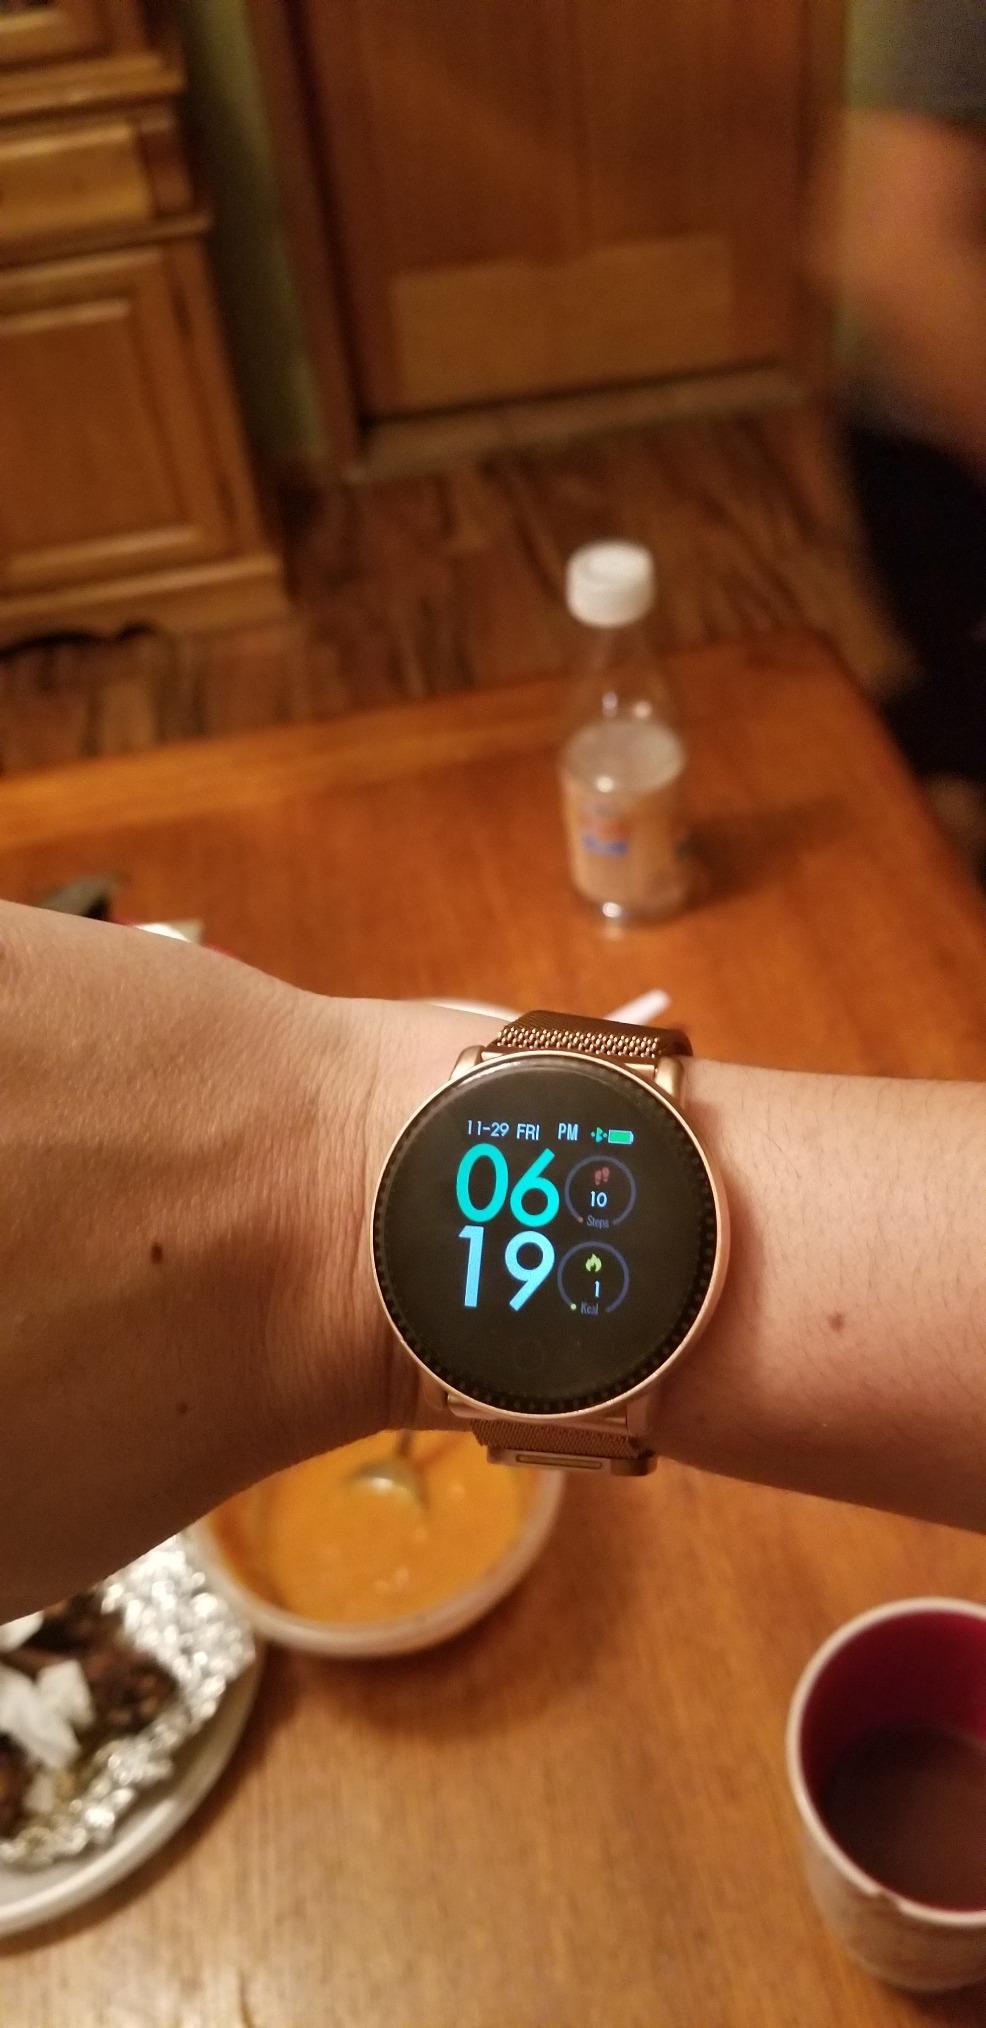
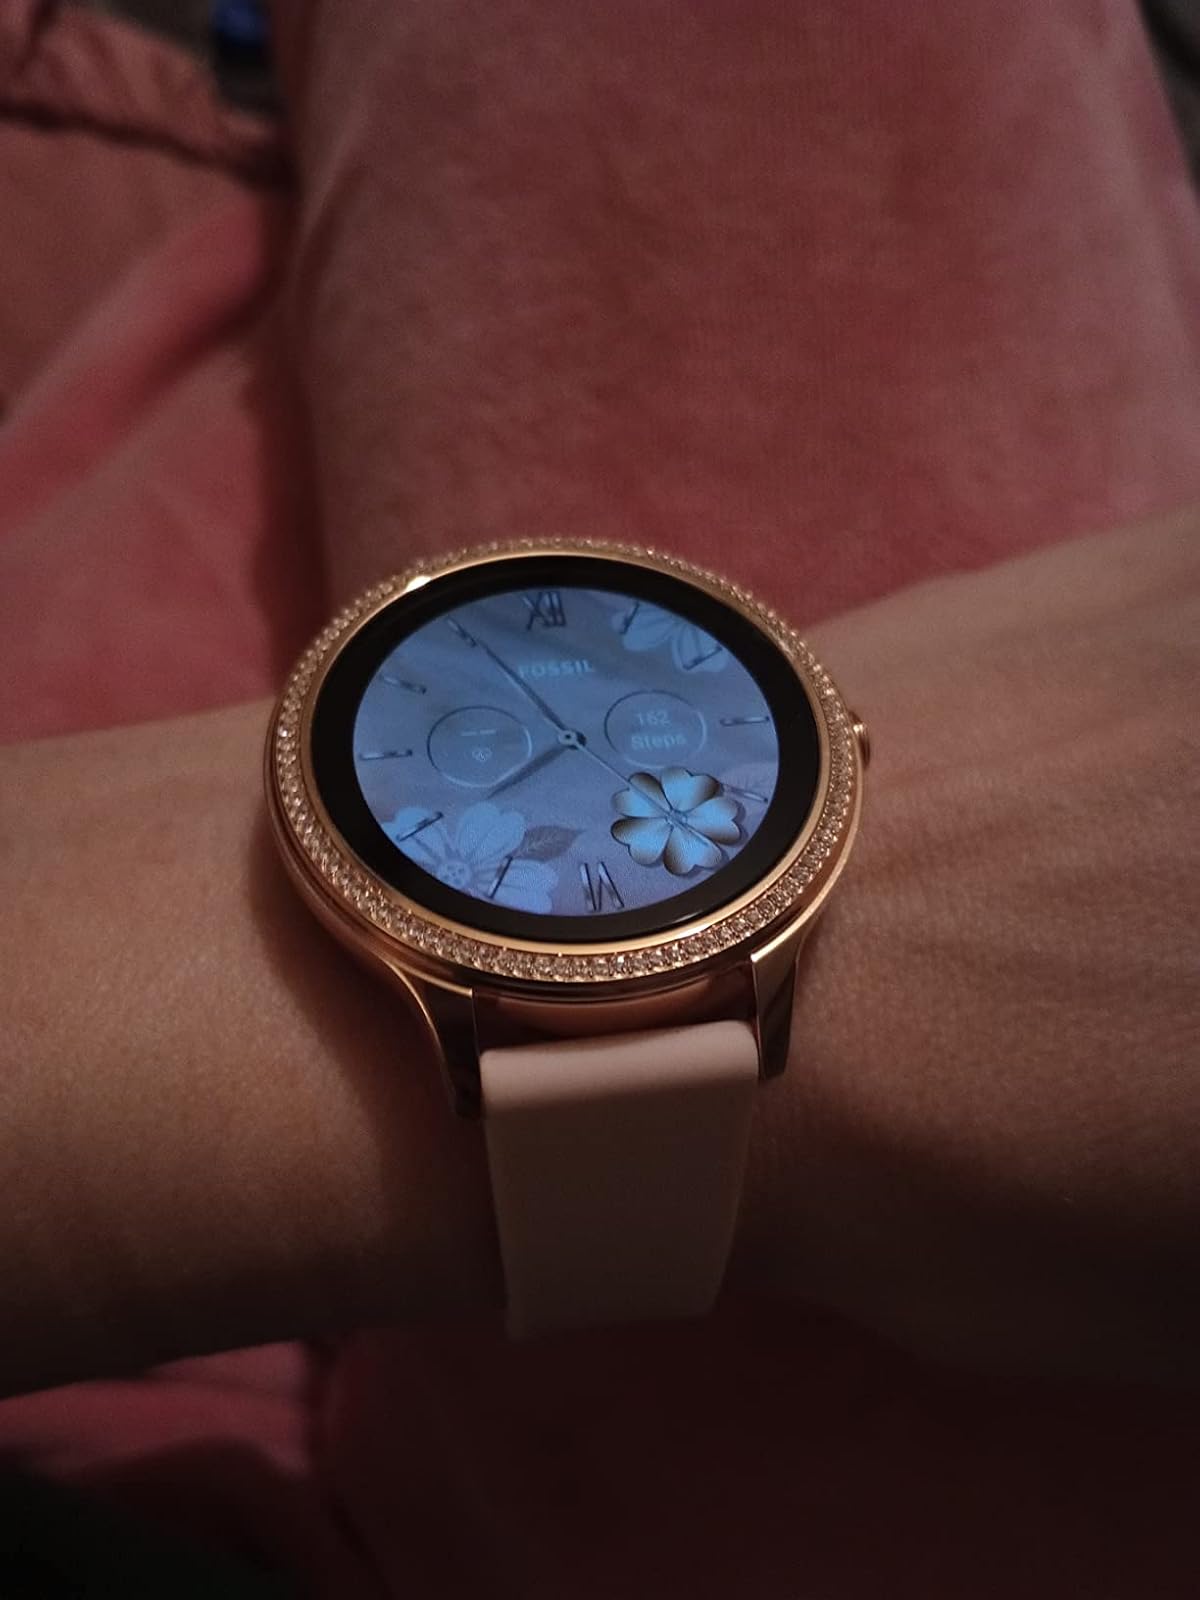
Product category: smartwatch
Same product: no